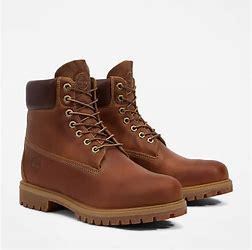
Brand: Timberland
Model: 6